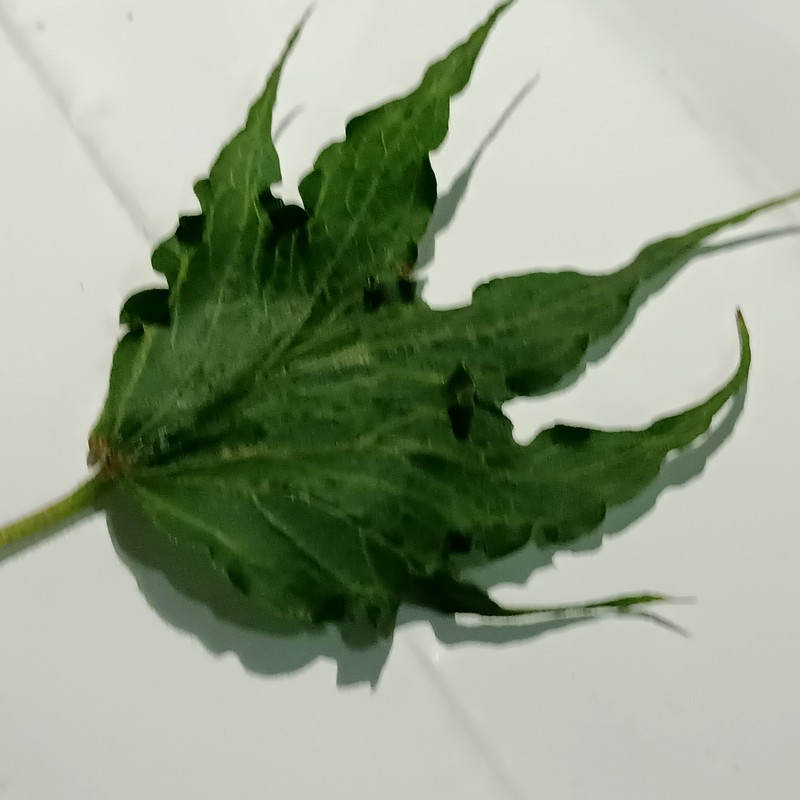
Label: Herbicide Growth Damage